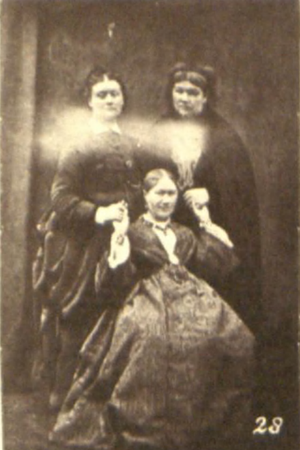
Georgiana Houghton est une artiste britannique et une spirite.